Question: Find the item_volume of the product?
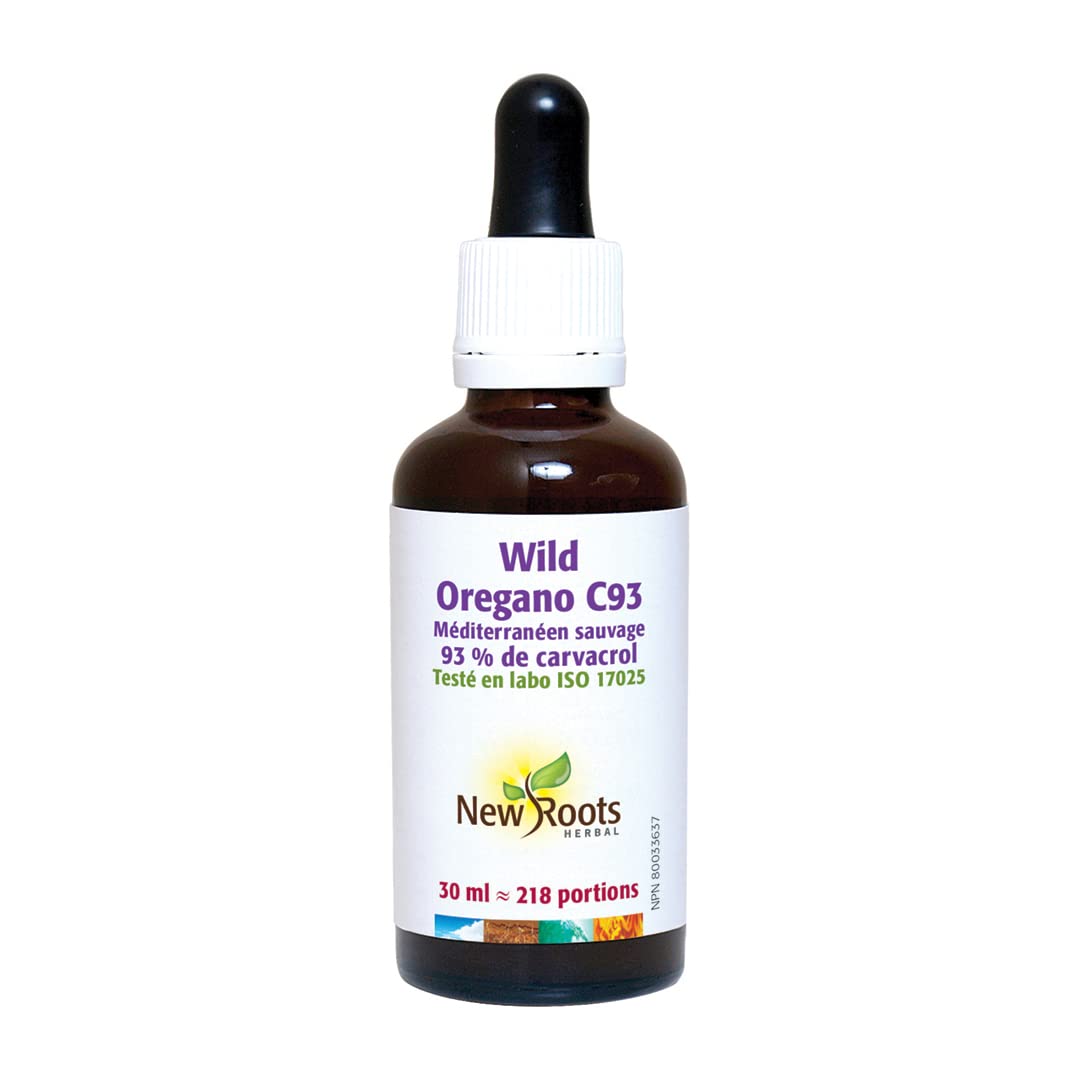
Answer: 30.0 millilitre